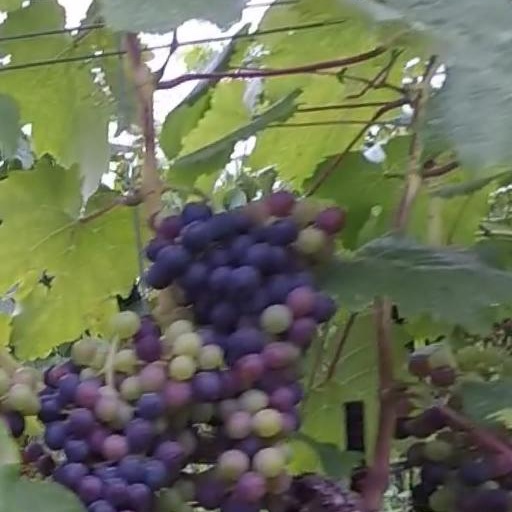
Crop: grape